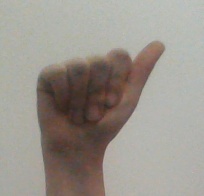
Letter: dhad